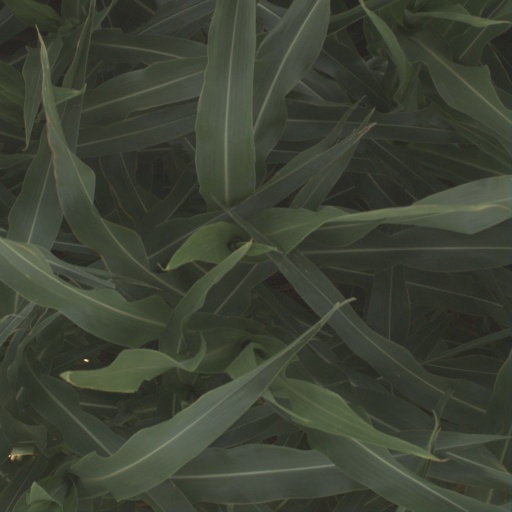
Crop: sorghum